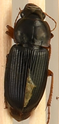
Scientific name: Harpalus pensylvanicus
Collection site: Konza Prairie Agroecosystem NEON (KONA), plot KONA_001